Pinoy Big Brother: Double Up

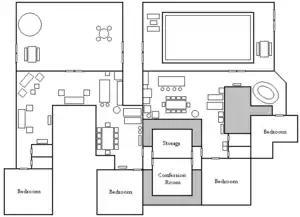
House A, with the swimming pool, is located on the right side while House B is on the left side.

With the Double-up twist of having two houses, the houses have a European motif for interiors with bright colors as inspired by architectural designs of Antoni Gaudí for House A and Vincent Van Gogh's paintings for House B. The houses appear to be smaller than before, with each house having the same set of amenities with different wall paintings. House A has predominantly blue and green wall paintings. House B has predominantly red and yellow wall paintings. Furthermore, House A's garden inherits the infinity pool previously seen in Teen Edition: Plus and the second season of Pinoy Dream Academy; House B only has a simple terrace area with a jacuzzi at one side.